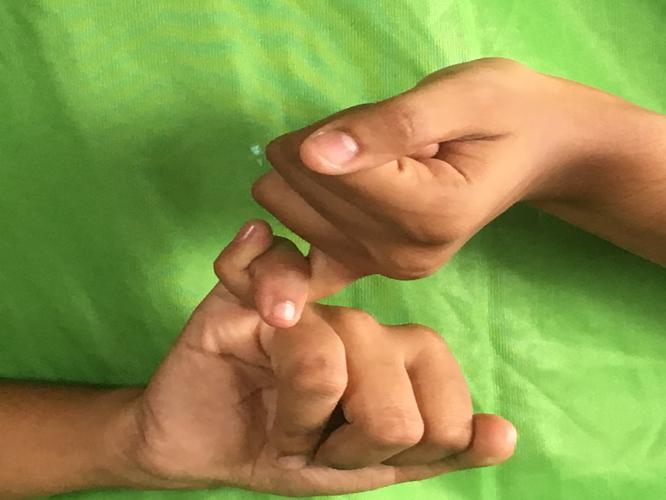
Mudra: Kilaka
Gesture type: double_hand